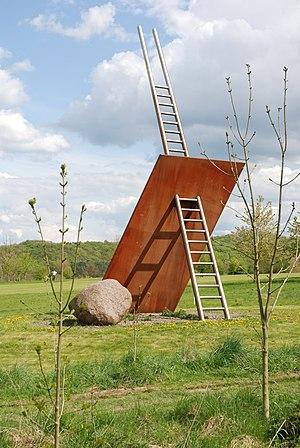
Gerd Winner est un artiste peintre, sculpteur et graphiste allemand.